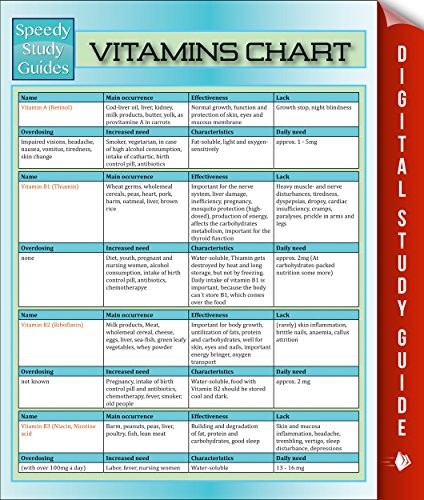
Vitamins Chart: Speedy Study Guides
Category: Buy a Kindle
About the Author At Speedy Publishing, weenvision our company and publishing arm as being a premier publisher ofquick-reference materials, useful reference books, fiction books in allsub-genres and creative non-fiction to both entertain and assist readersworldwide in reading a fun and exciting books and also accomplishing theireducational and professional goals. We continually update our products,ensuring accuracy of information, making sure they are fun and entertaining. Ourproducts are always available in whatever format our readers need.
Features: There is a wide range of vitamins to learn about, and a plethora of information on what these vitamins can do for you. Some vitamins promote a healthy metabolism, some give you a boost of energy, and there are some that are simply good for improving the health of your skin, hair, and nails. A vitamin chart study guide can teach you how to choose a vitamin based on what it does. Whether you are currently going through a nutrition or health class, or you simply are challenging yourself to learn more about health for your own needs, consulting a vitamin chart study guide can help.